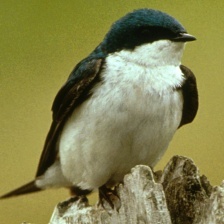
Species: TREE SWALLOW
Scientific name: TACHYCINETA BICOLOR